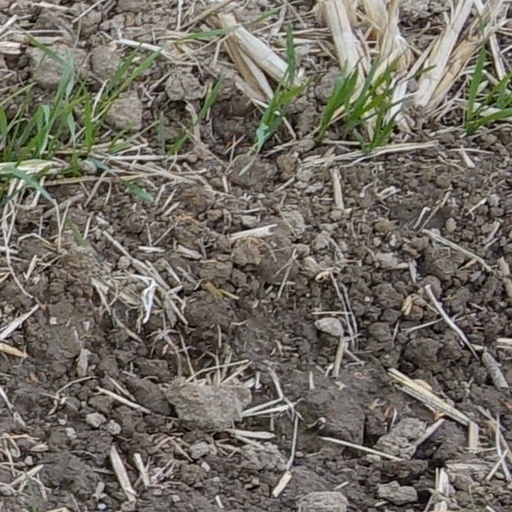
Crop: wheat